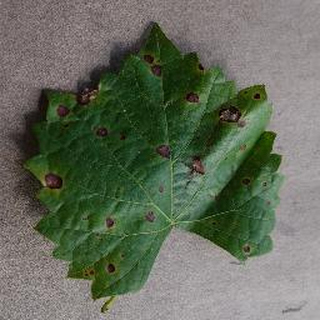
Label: grape_black_rot